AEK-971

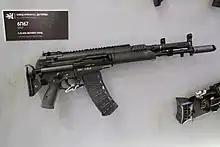
6P67 KORD with its stock retracted

The 6P67 KORD, also known as the A-545 during its developmental stage (official GRAU designation 6P67), is based on the AEK-971 and chambered in 5.45×39mm cartridge. It has numerous internal and external improvements over earlier AEK-971 models. The changes includes iron sights that consist of a rotary rear drum aperture and a hooded front post creating a significantly longer sight line, an ambidextrous fire mode selectors/safety levers, a 2-round burst feature, retractable and adjustable shoulder stock. Also the Warsaw Pact side-rail bracket is omitted and replaced by a Picatinny rail on a redesigned receiver top for mounting auxiliary equipment, such as optical red dot sights.